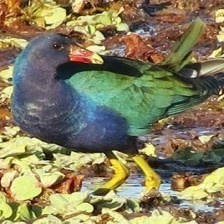
Species: PURPLE GALLINULE
Scientific name: PORPHYRIO MARTINICUS
ImageNet parent category: european_gallinule